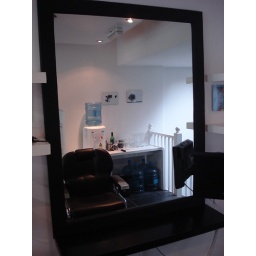
These large stunning custom made mirrors are framed in 100% genuine black leather